Under the Sand

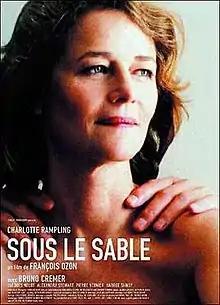
Theatrical release poster

Under the Sand is a 2000 French drama film directed and written by François Ozon. The film was nominated for three César Awards and was critically well received. It stars Charlotte Rampling and Bruno Cremer.